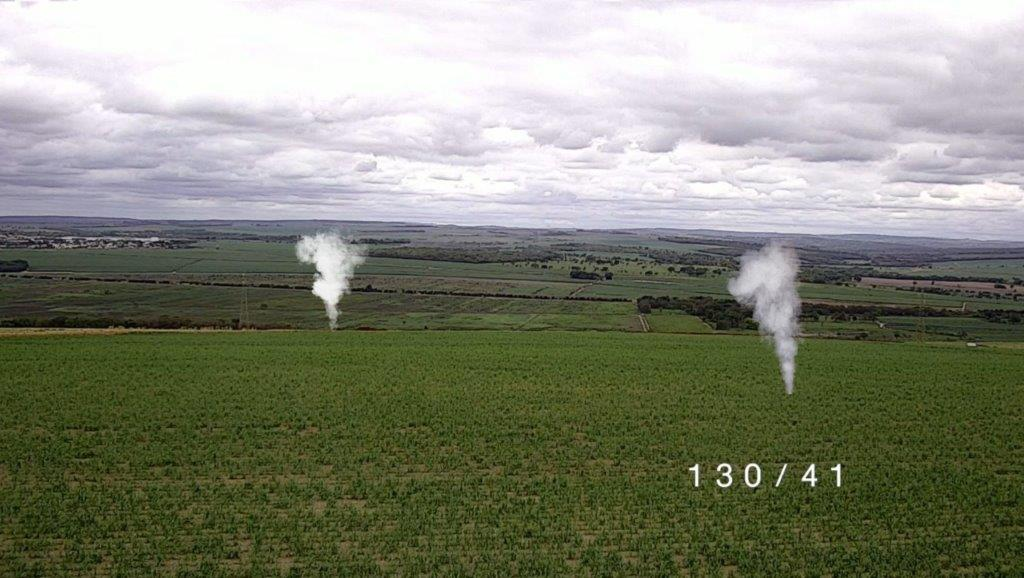
Fire: no
Smoke: yes